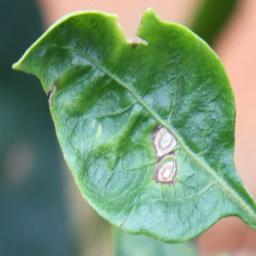
Label: cercospora